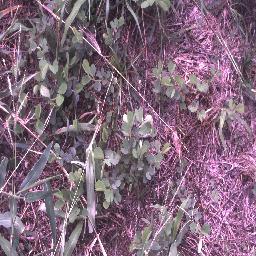
Label: negative